Carl E. Schultze

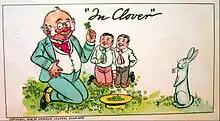
Schultze's Foxy Grampa and his two grandsons, 1906

His "Foxy Grandpa" comic strip was first published in January 1900 in the "New York Herald", moving to the "New York American" in 1902. In 1907, he was resting at The Homestead in Hot Springs, Virginia where he took the mineral baths for rheumatism.